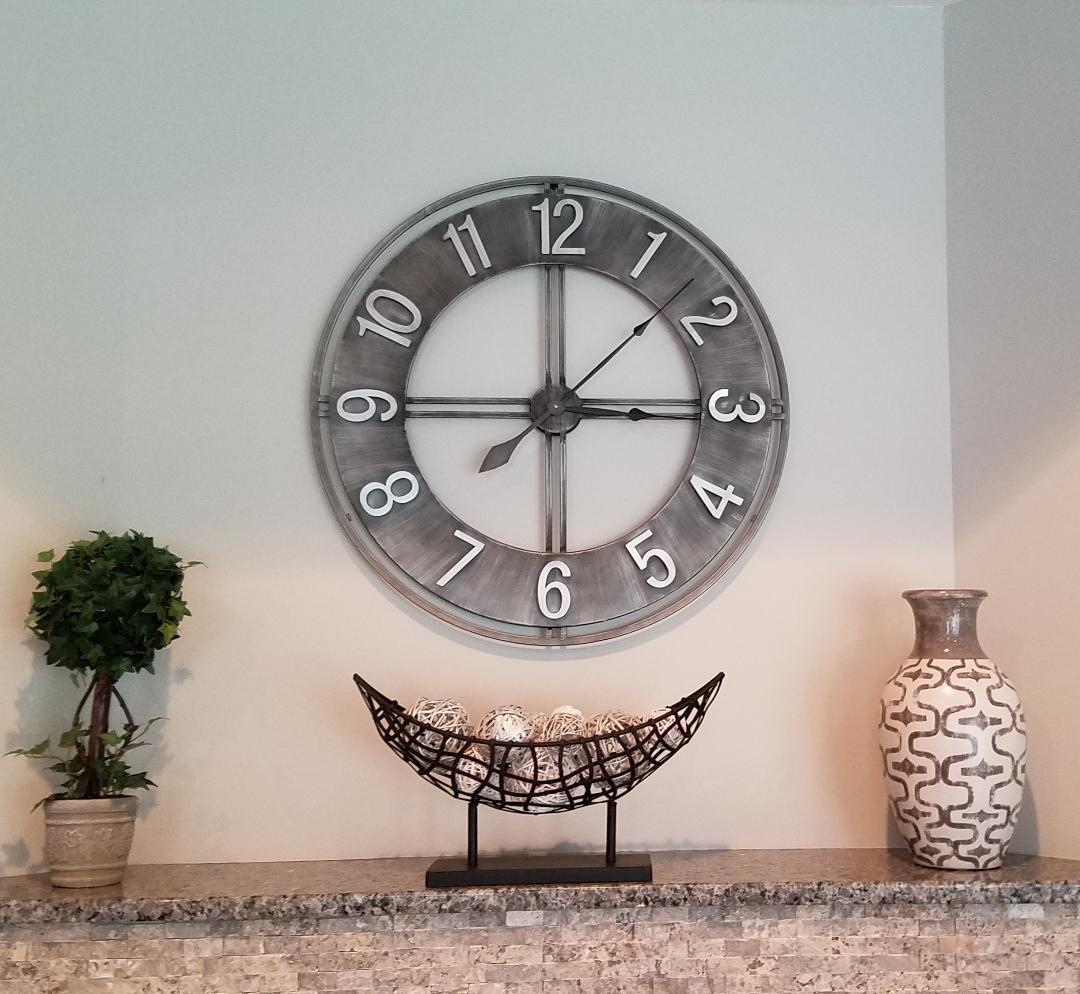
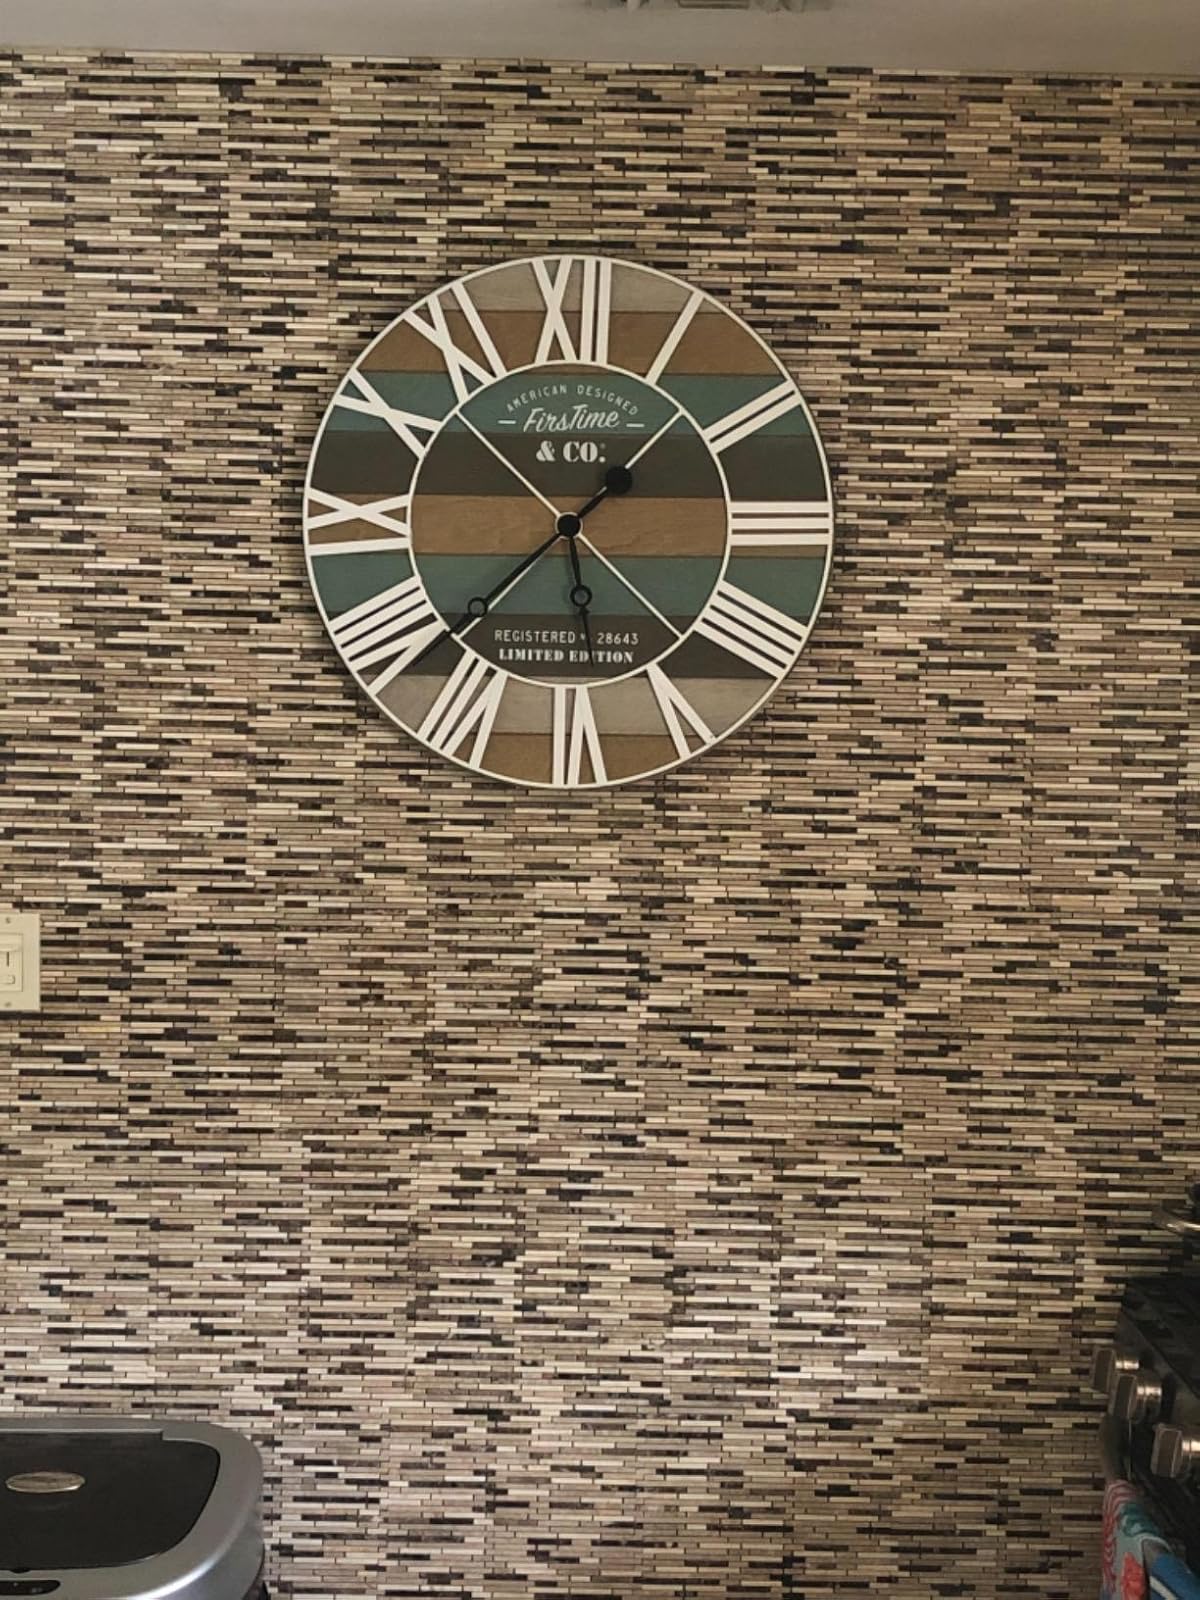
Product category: clock
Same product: no